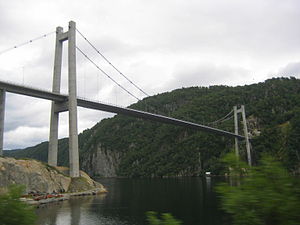
Længste hængebroer / Længste hængebroer
Fedafjorden Bro
Liste over de længste hængebroer i verden identificerer hængebroer, der har et spænd på over 300 meter, i rækkefølge efter aftagende længde. Dette er den mest brugte måde til at sammenligne hængebroer.